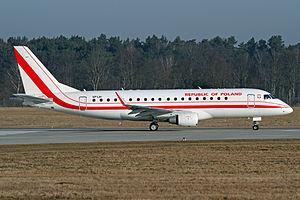
Plusieurs pays possèdent un ou plusieurs avions spéciaux pour le transport de leur chef de l'État, chef de gouvernement ou des membres du gouvernement. Le plus connu d'entre eux est Air Force One, utilisé par le président des États-Unis et géré par l'US Air Force.